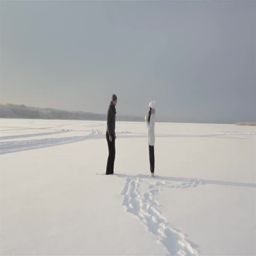
person gets on knee and doing the girl a marriage proposal in the middle of a snow field